Valentinian dynasty

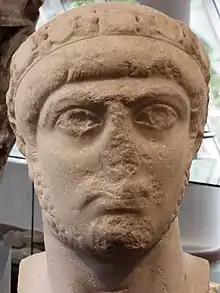
Marble portrait head of Gratian (Rheinisches Landesmuseum Trier)

Once Gratian had put down the invasions in the west in early 378, he notified Valens that he was returning to Thrace to assist him in his struggle against the Goths. Late in July, Valens was informed that the Goths were advancing on Adrianople (Edirne) and Nice, and started to move his forces into the area. However, Gratian's arrival was delayed by an encounter with Alans at Castra Martis, in Dacia in the western Balkans. Advised of the wisdom of awaiting the western army, Valens decided to ignore this advice because he was sure of victory and unwilling to share the glory. Frigern and the Goths sought to avoid conflict and attempted to parlay, but Valens rejected any suggestion of ceding Thrace. On 9 August, Valens ordered his forces towards the Gothic encampment. He again dismissed their embassies, but acceded to the suggestion that sending some noble hostages could calm the Gothic forces, and they were duly dispatched. As this was occurring, a skirmish arose between a group of Roman archers, and some Gothic guards. Immediately, the Gothic cavalry units charged the Roman ranks and the two armies became engaged in full strength. Although the left flank of the Roman army almost reached the enemy camp, they were thrown back. The Romans who were in full armour in intense heat, began to tire in the afternoon, and their lines broke, resulting in a flight from the battlefield. Valens attempted to rally his men unsuccessfully and the Goths fell on the retreating forces until dark fell. While escaping, Valens himself was killed by an arrow, together with two thirds of his forces, and many of its leaders, together with much of the imperial treasure. It is estimated that between fifteen and thirty thousand Roman soldiers died that day. Ammianus Marcellinus and Paulus Orosius described it as the worst Roman military disaster since Hannibal's victory at the Battle of Cannae in 216 BC. After his death, Valens was deified by "consecratio" as .